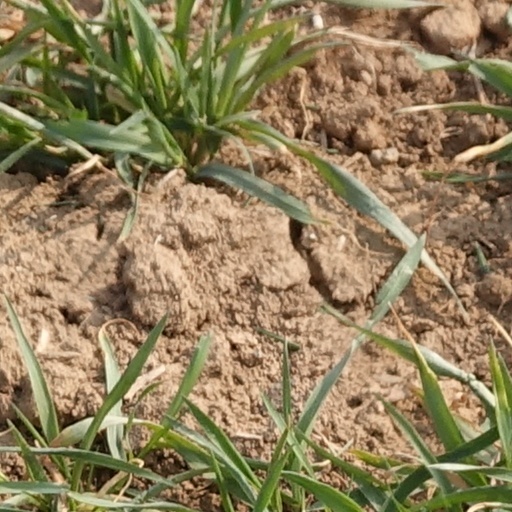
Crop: wheat